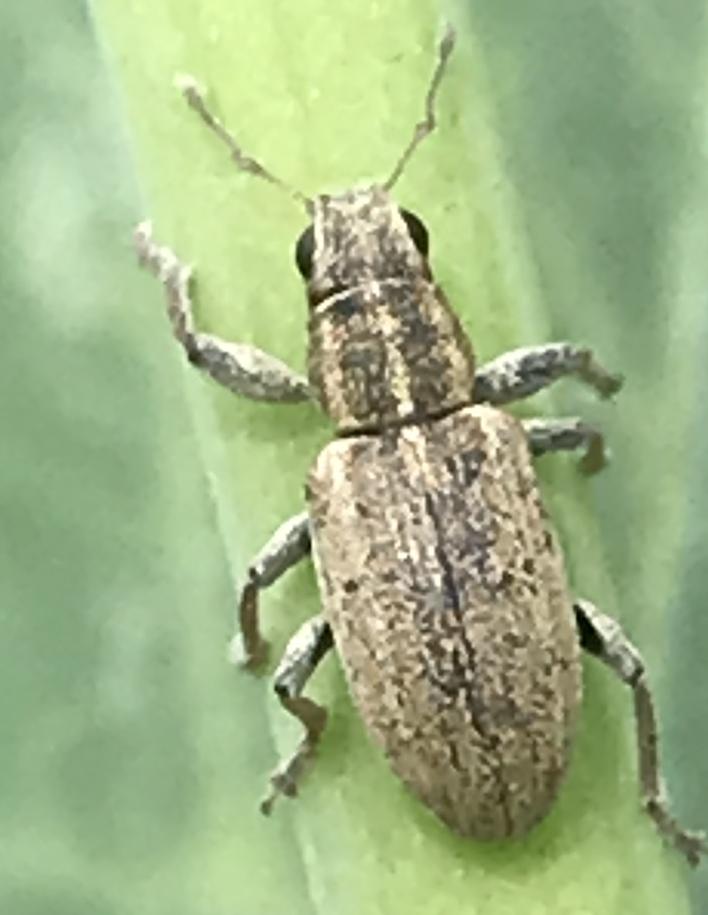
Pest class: pea_leaf_weevil